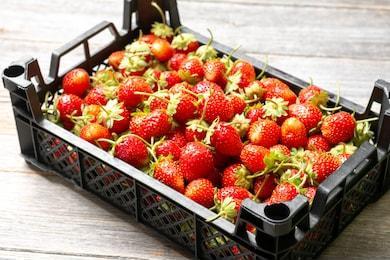
Label: Strawberry